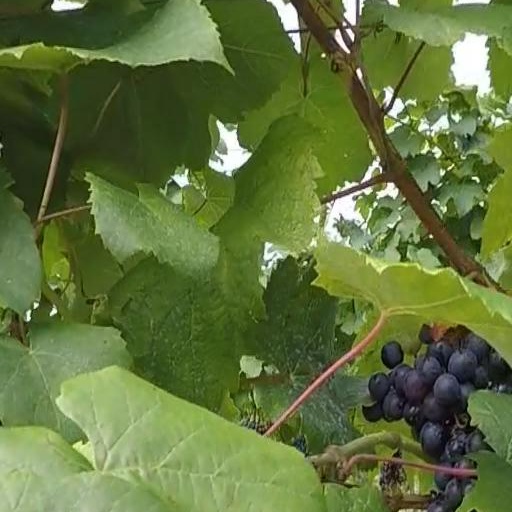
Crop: grape